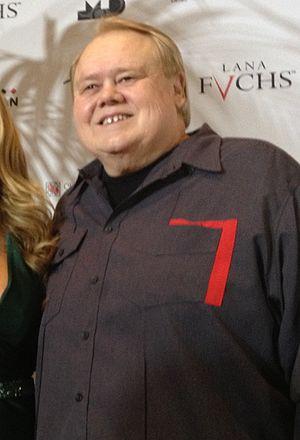
Louie Anderson, né le 24 mars 1953 à Minneapolis, Minnesota, est un acteur, scénariste et producteur américain.